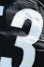
Number: 3